Court Street Bridge (Genesee River)

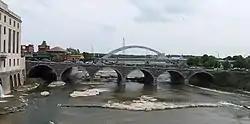
The Court Street Bridge from the north in June 2010

Court Street Bridge is a historic stone arch bridge located at Rochester in Monroe County, New York. It was designed by city engineer J. Y. McClintock, constructed in 1893, and spans the Genesee River. It has six shallow arches over the river and two arches over the Johnson and Seymour Raceway and Erie Canal. Shallow arch spans are 52 feet and rises vary from 13 to 20 feet.